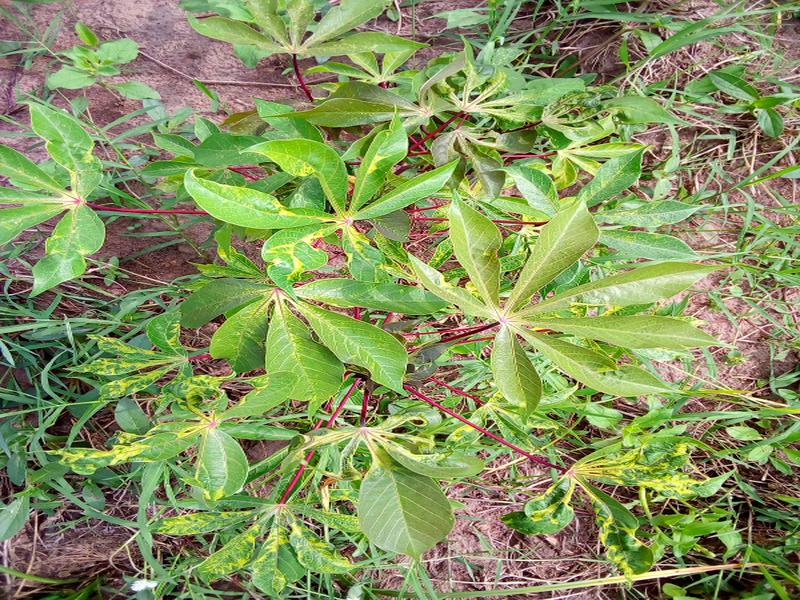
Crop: cassava
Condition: mosaic_disease